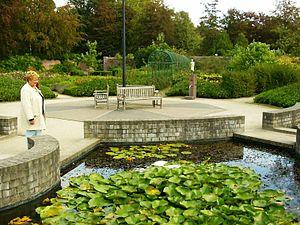
Le domaine provincial de Bokrijk, situé sur la commune belge de Genk, est particulièrement connu pour son musée en plein air. Ancienne propriété de l'abbaye d'Herckenrode, ce domaine aménagé autour d'un château de la fin du XIXᵉ siècle, s'étend sur 550 ha dont 150 ha de bois et 40 ha d'étangs.